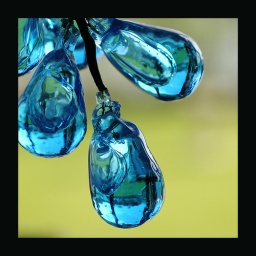
#002 blue in green